Asymptotic safety in quantum gravity

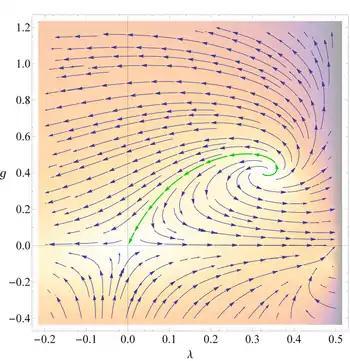
Flow diagram for the Einstein–Hilbert truncation of quantum gravity. Arrows point from UV to IR scales. Dark background color indicates a region of fast flow, in regions of light background the flow is slow or even zero. The latter case includes a vicinity of the Gaussian fixed point in the origin, and the non-Gaussian fixed point in the center of the spiralling arrows, respectively. The cross-over trajectory tangent to the green arrows connects the non-Gaussian to the Gaussian fixed point and plays the role of a separatrix.

As described in the previous section, the FRGE lends itself to a systematic construction of nonperturbative approximations to the gravitational beta-functions by projecting the exact RG flow onto subspaces spanned by a suitable ansatz for formula_36. In its simplest form, such an ansatz is given by the Einstein–Hilbert action where Newton's constant formula_72 and the cosmological constant formula_73 depend on the RG scale formula_19. Let formula_2 and formula_76 denote the dynamical and the background metric, respectively. Then formula_36 reads, for arbitrary spacetime dimension formula_78,